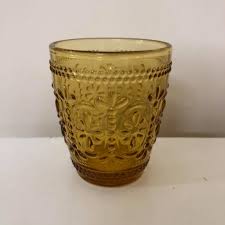
Label: glass